List of capoeira techniques

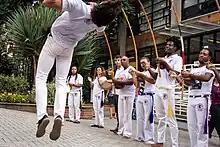
Street capoeira music with acrobatics

It is essentially some kind of flip. This is one of the many movements that separates Capoeira Regional from its grounded sister, Capoeira Angola. Capoeira is known for its acrobatics and the mortal is one of its many indicators. Always depending on the toque of the game and sometimes group, a mortal can be done at almost any time during the game. Since many capoeiristas see the game of capoeira as an interacting physical dialogue between two bodies, the mortal's place in capoeira is well received depending on its timing. Most mortals are done during the entrance into a roda with a fast-paced game. With so many dynamic movements in capoeira, a mortal is done from almost any spinning kick or au. With all things in capoeira, there is some debate over the "overuse" of mortals and other flips as some see them as only shallow movements that take away from the effectiveness of the martial art.